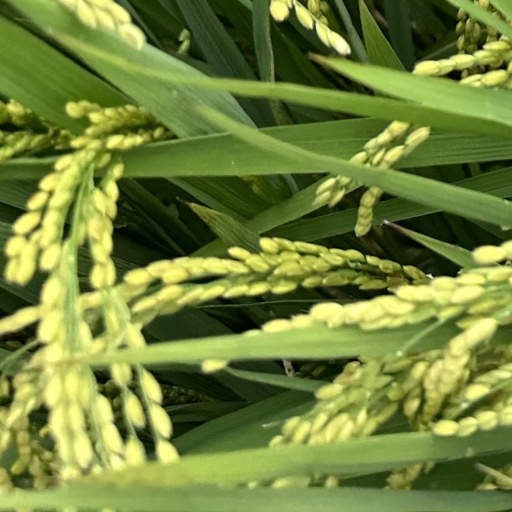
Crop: rice